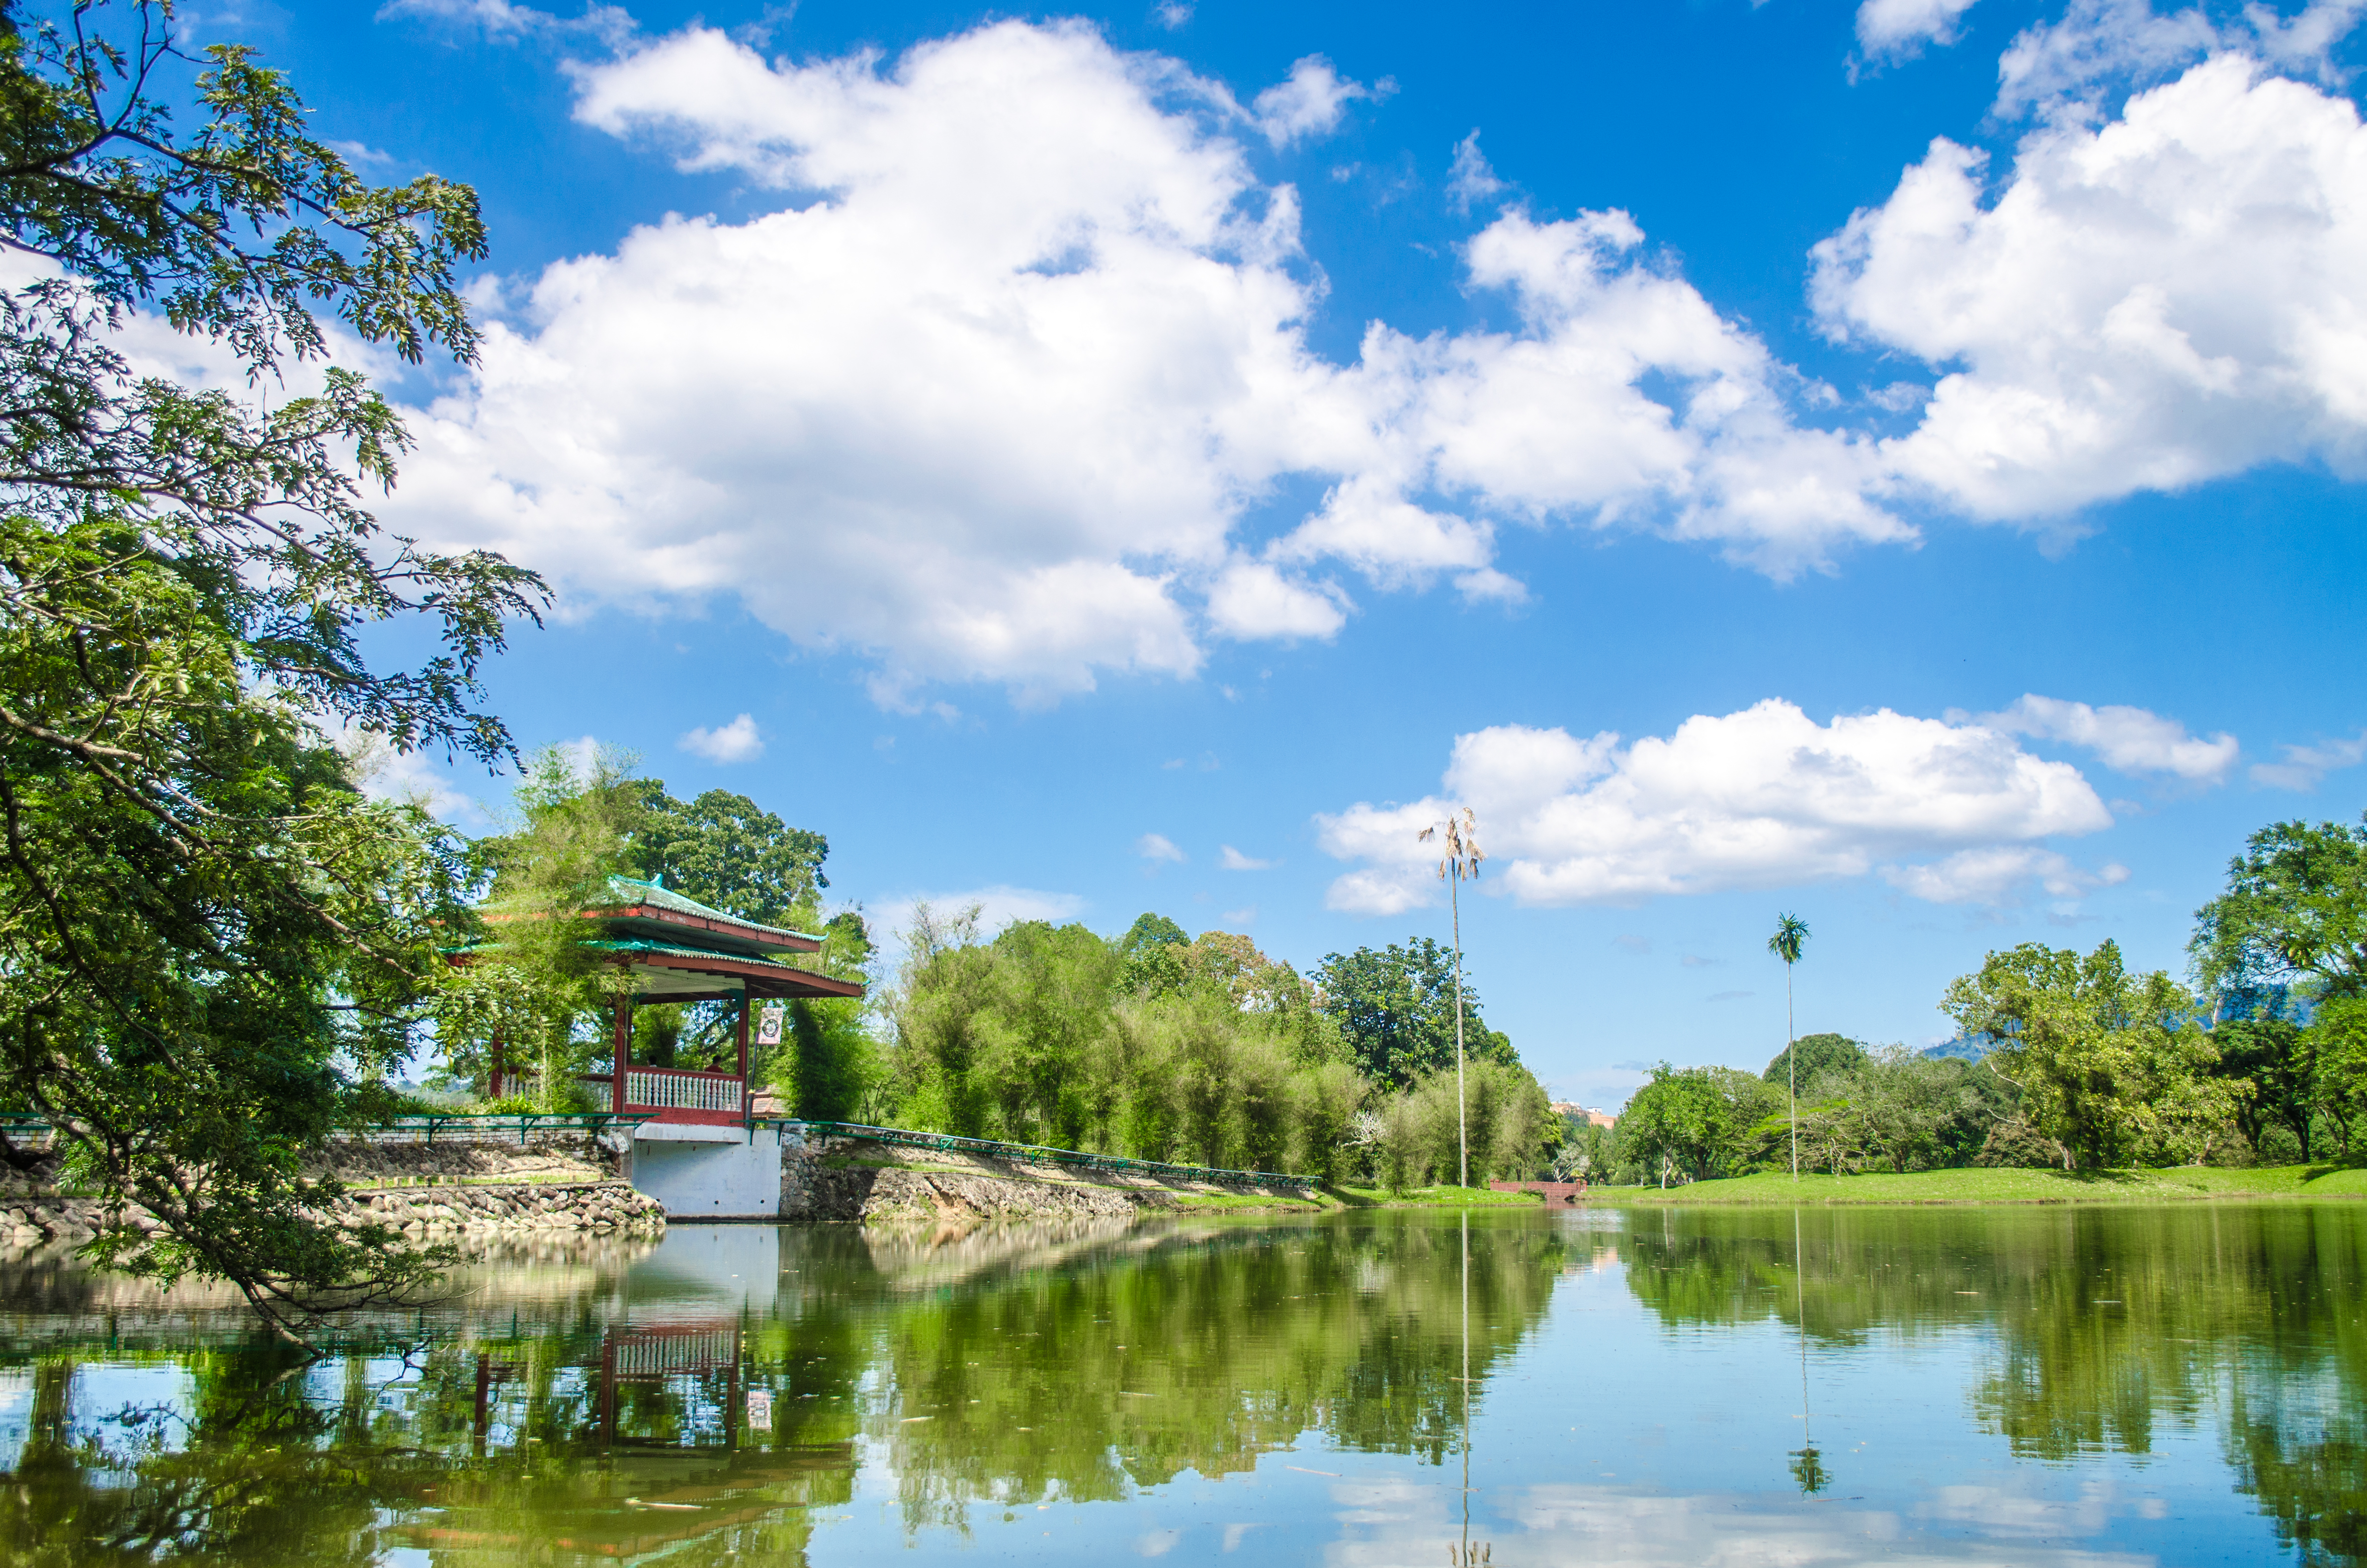
lake, garden, taiping, perak, malaysia, raintree, beautiful, walkway, pathway, china bridge, lamp post, blue, sky, water, green, leaves, scenery, reflection, natural landscape, nature, cloud, waterway, daytime, water resources, tree, river, bank, pond, reservoir, canal, reflecting pool, watercourse, botany, architecture, landscape, spring, bayou, summer, cumulus, rural area, calm, house, leisure, plant, lacustrine plain, tourist attraction, meteorological phenomenon, estate, symmetry, channel, park, tourism, landscaping